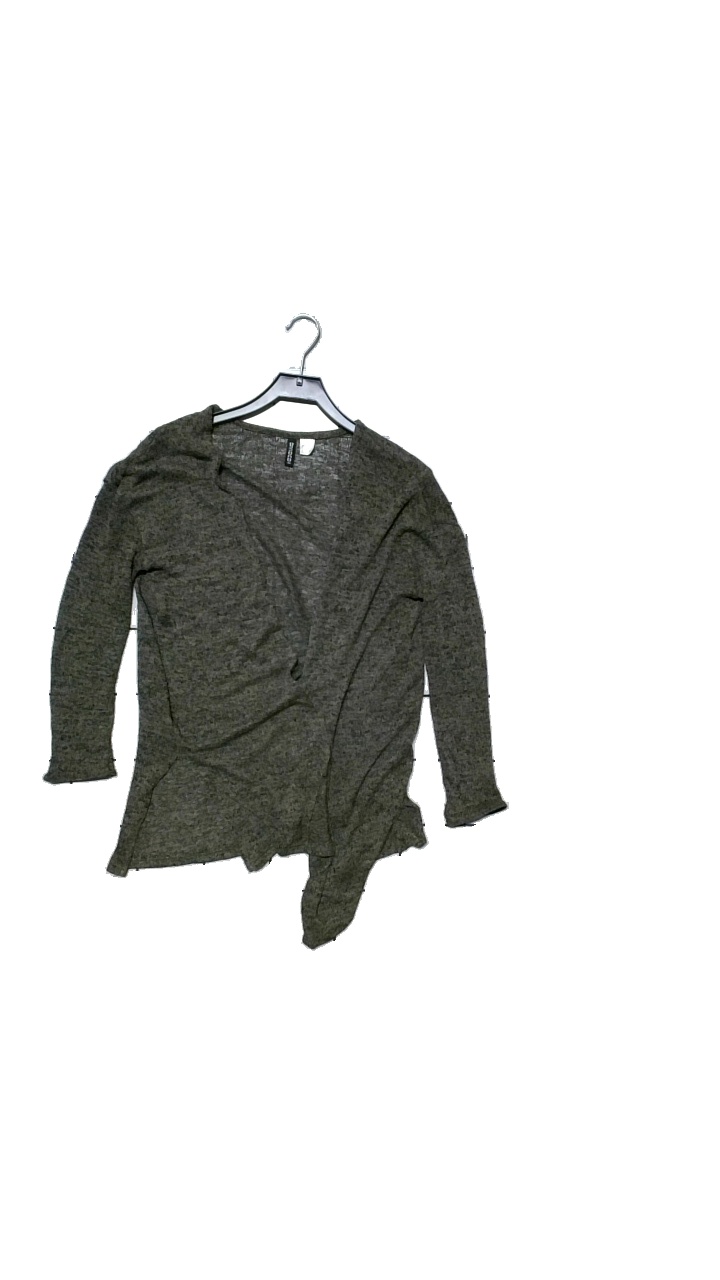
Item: Cardigan (Ladies)
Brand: H&m
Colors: Green
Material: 51% viscose, 47% polyester, 2% elastane
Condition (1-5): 3
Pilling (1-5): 3
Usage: Reuse
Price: <50